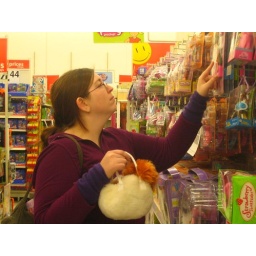
dog in a basket at Wal*Mart